Lloyd Austin

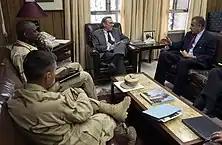

In June 1975, Austin graduated from West Point and was commissioned in the Infantry as a second lieutenant. He completed Airborne and Ranger schools prior to receiving his initial assignment in Germany with the 3rd Infantry Division (Mechanized) as a rifle platoon leader and later as a scout platoon leader and company executive officer in 1st Battalion, 7th Infantry.